Philippine mythology

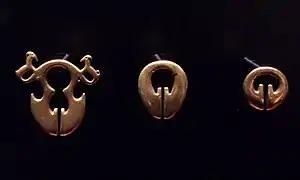
Lingling-o are jewelries that are believed to aid in fertility, and also represent a person's social standing through the material used as medium

Pre-colonial Mindanao (around 900AD) was influenced by Hindu-Buddhist, Indonesian, and Malaysian beliefs and culture. By the 14th century, Islam was well established in most northern islands of Mindanao.